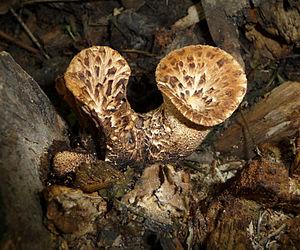
Un polypore écailleux en croissance et des scarabées Diaperis boleti. Ukraine. Latina: Polyporus squamosus, Diaperis boleti. Română: Șeaua driadelor (Polyporus squamosus) - o ciupercă „paranteză”/„raft” neajunsă la maturitate, și gândaci (Diaperis boleti). Ucraina. Русский: Молодой трутовик чешуйчатый (Polyporus squamosus) и жуки чернотелки трутовиковые Diaperis boleti. Украина.